Brody

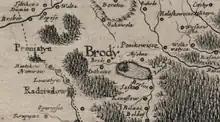
Brody on a Polish map from 1648

From the 17th century until the Holocaust the city was populated not only by Ruthenians and Poles, but also by a significant number of Jews (70% of the town's population), Armenians, and Greeks. From 1629, the city became the property of Stanisław Koniecpolski, another of the most distinguished military commanders in Polish history, who ordered the construction of the Brody Castle (1630–1635). The castle, or rather the fortress, was designed by the French military engineer Guillaume Le Vasseur de Beauplan. It was one of the strongest fortresses located on the route of frequent Tatar and Cossack invasions. King Władysław IV Vasa, wanting to reward and assist Koniecpolski in the construction of the fortress, issued a privilege in 1633 in Kraków, in which he equated fairs in Brody with those in Lublin and Toruń, granted staple right and exempted city residents from taxes for 15 years. Under the patronage of Koniecpolski, the city flourished. In 1637 he founded a school in which he employed lecturers from the Kraków Academy, Poland's leading university. Its first director was Jan Marcinkowski. In 1643 he founded a silk and wool fabric manufacture in the city, one of the leading manufactories of this type throughout Poland. Stanisław Koniecpolski died in Brody on 11 March 1646. On 30 June funeral ceremonies took place in Brody.